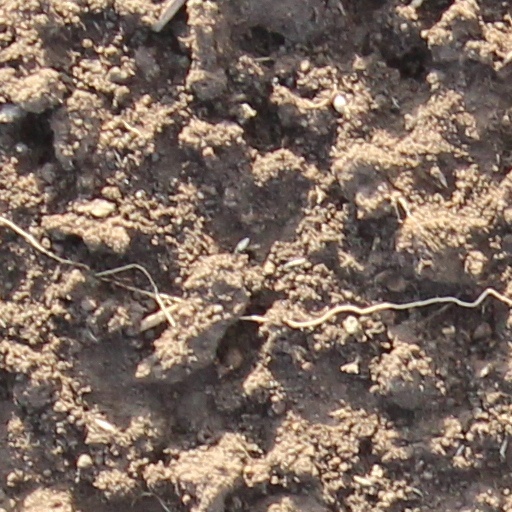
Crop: wheat